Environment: real
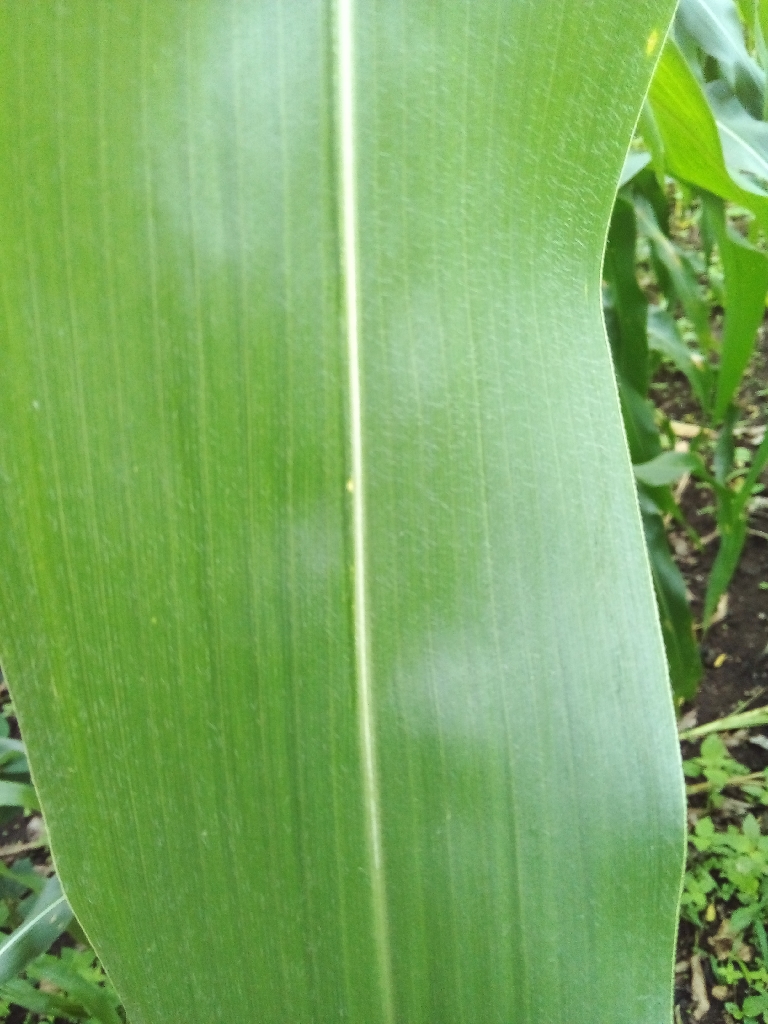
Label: healthy